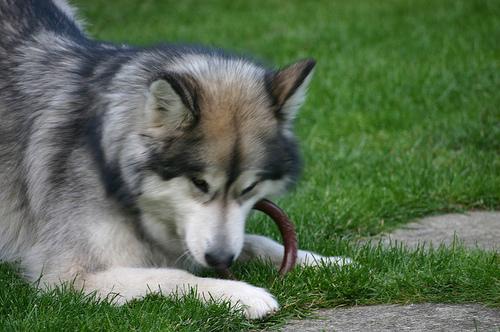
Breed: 1324-n000004-malamute